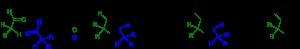
La réaction d'Asinger ou synthèse de thiazoline d'Asinger est une réaction de chimie organique. Elle a été découverte par Friedrich Asinger lors de son séjour forcé en Union soviétique.